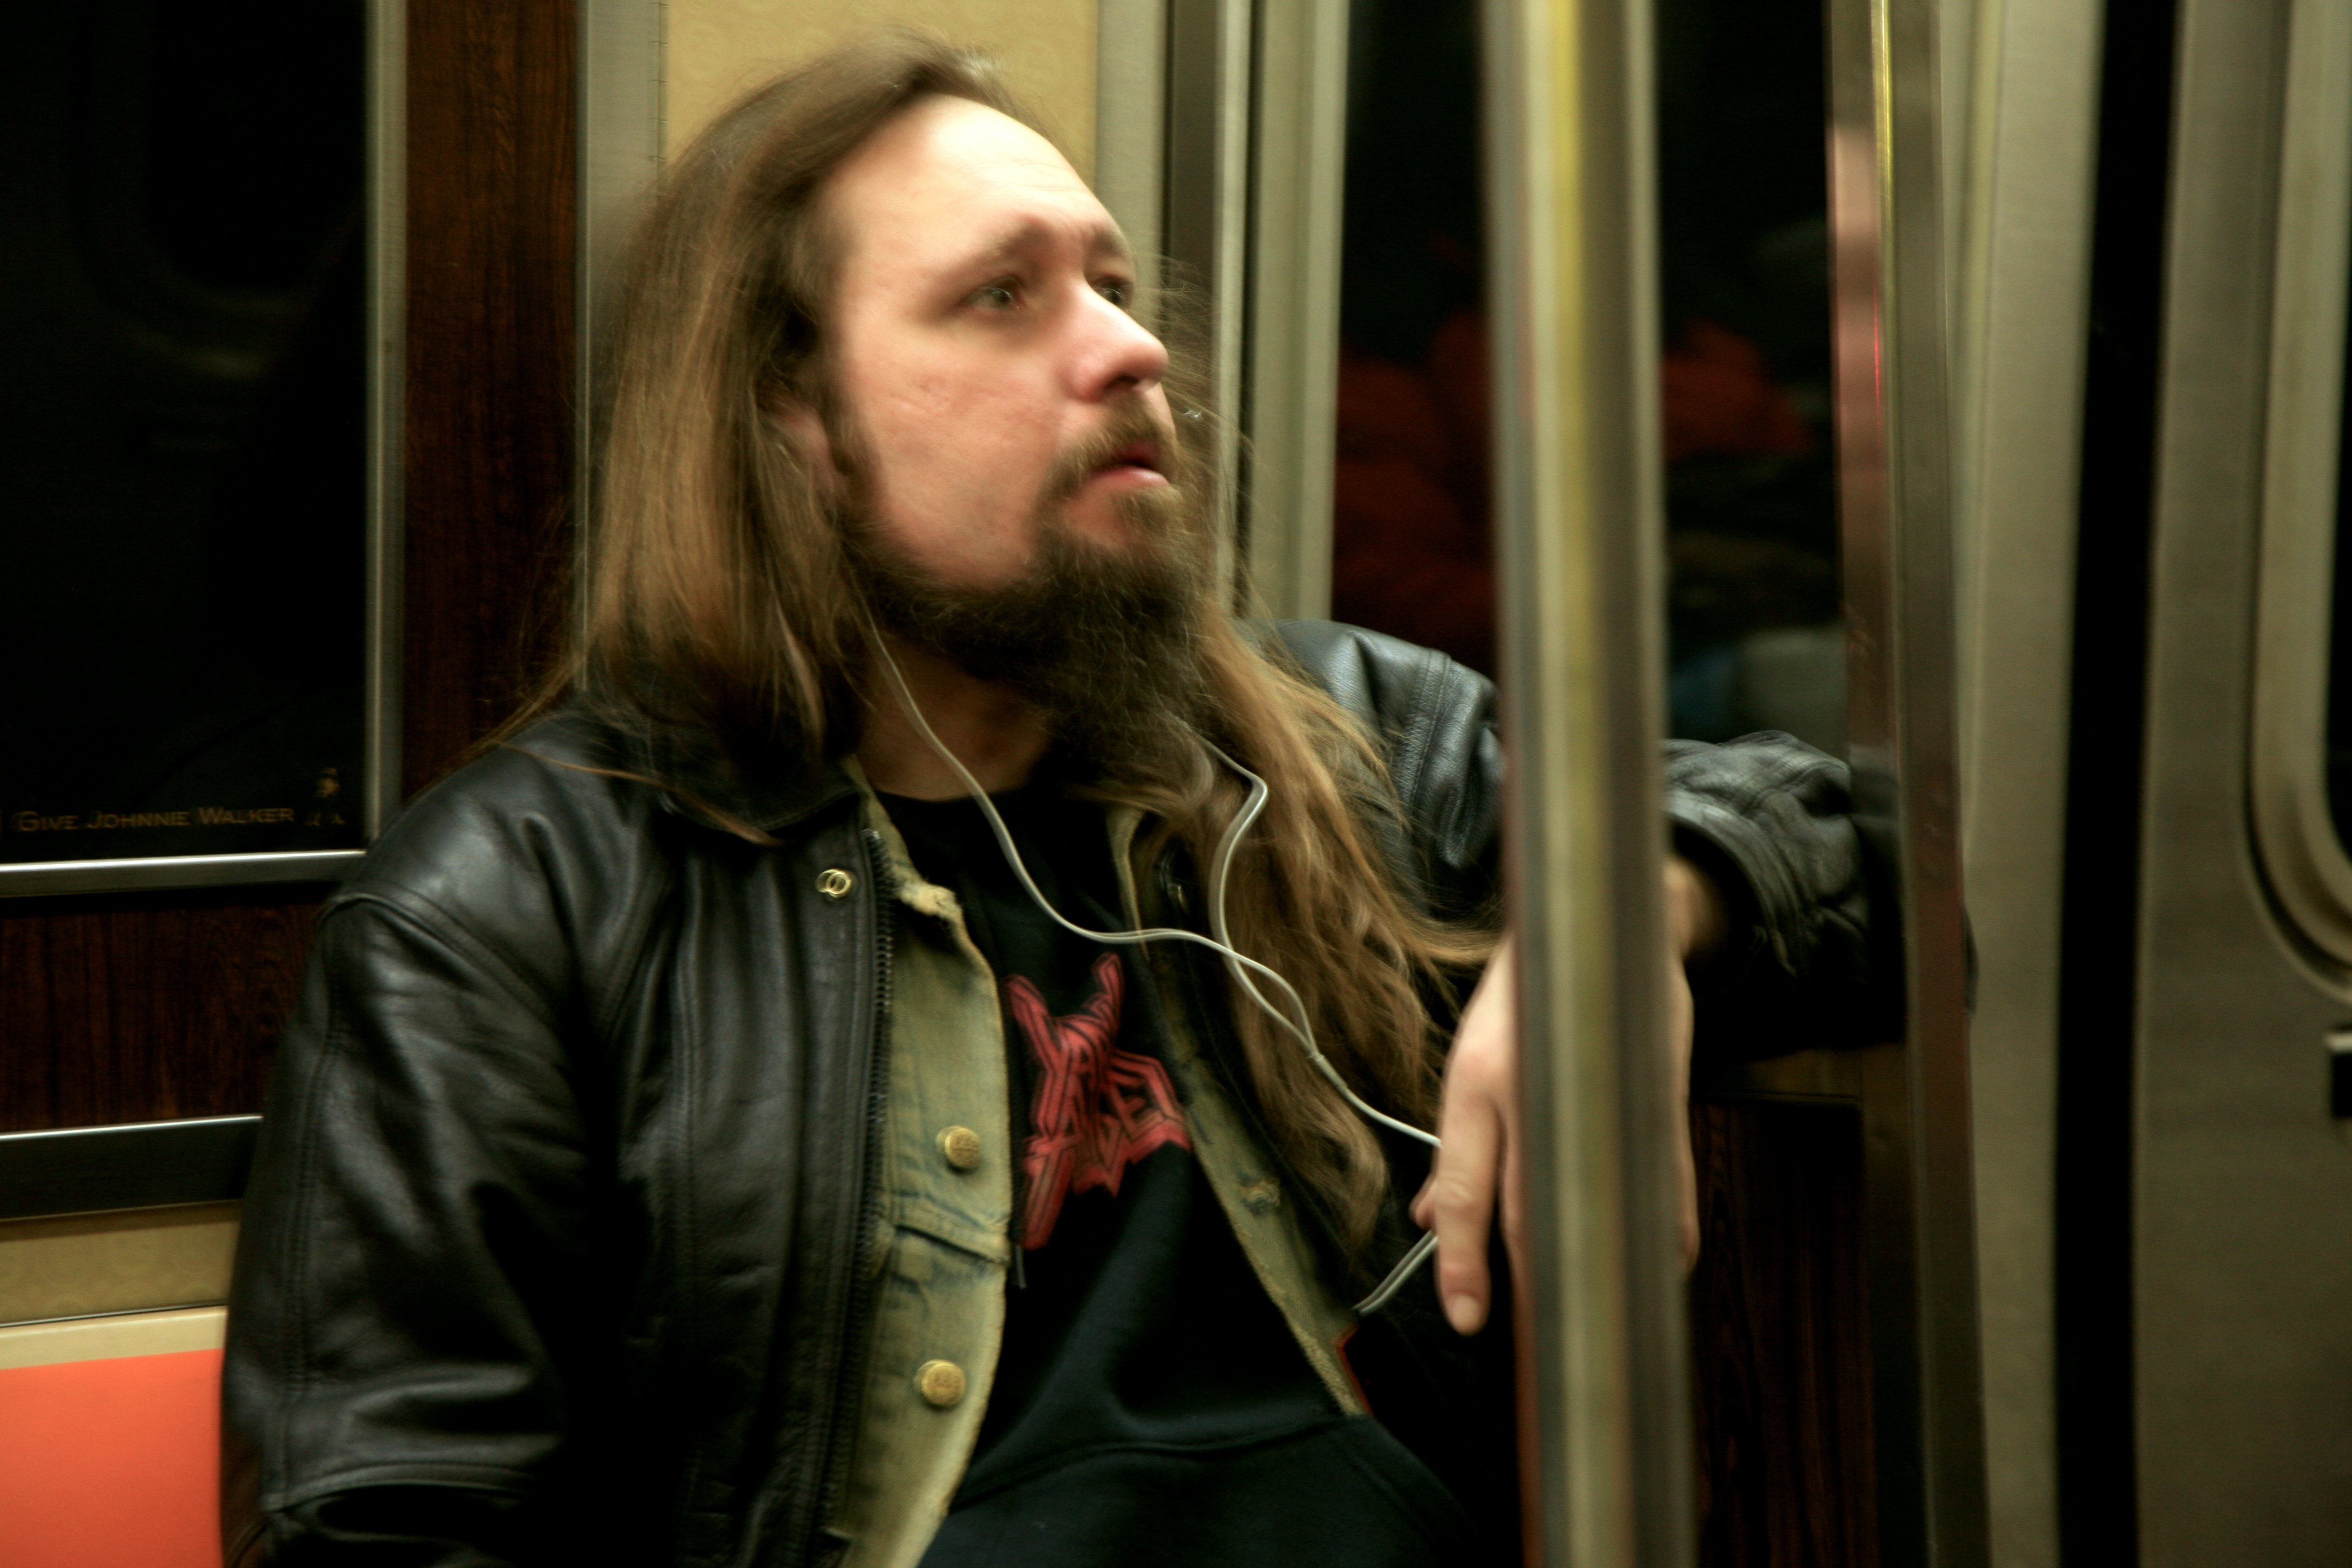
person, hair, subway, metro, nyc, metropolitan, hairstyle, newyork, newyorkcity, ny, 5d, blond, canon5d, ef24105mmf4lisusm, newyorker, mta, facial hair